Johann Gottfried Stallbaum

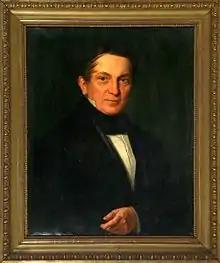
Johann Gottfried Stallbaum.

Johann Gottfried Stallbaum (September 25, 1793 - January 24, 1861), German classical scholar, was born at Zaasch, near Delitzsch in Saxony.